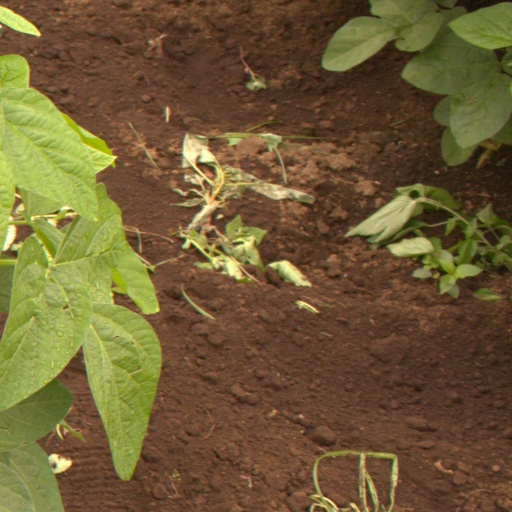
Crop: soybean